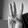
ASL letter: W